Royal Statistical Society

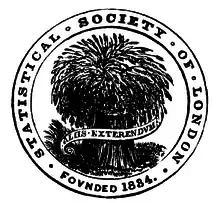
The early seal of the Statistical Society of London, a wheatsheaf with the motto "Aliis exterendum"

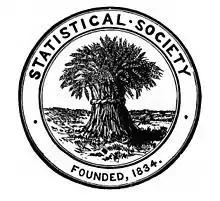
Later seal

The society was founded in 1834 as the Statistical Society of London, though a perhaps unrelated London Statistical Society was in existence at least as early as 1824. At that time there were many provincial statistics societies throughout Britain, but most have not survived. The Manchester Statistical Society (which is older than the LSS) is a notable exception. The associations were formed with the object of gathering information about society. The idea of statistics referred more to political knowledge rather than a series of methods. The members called themselves "statists" and the original aim was "...procuring, arranging and publishing facts to illustrate the condition and prospects of society" and the idea of interpreting data, or having opinions, was explicitly excluded. The original seal had the motto "Aliis Exterendum" (for others to thresh out, i.e. interpret) but this separation was found to be a hindrance and the motto was dropped in later logos.